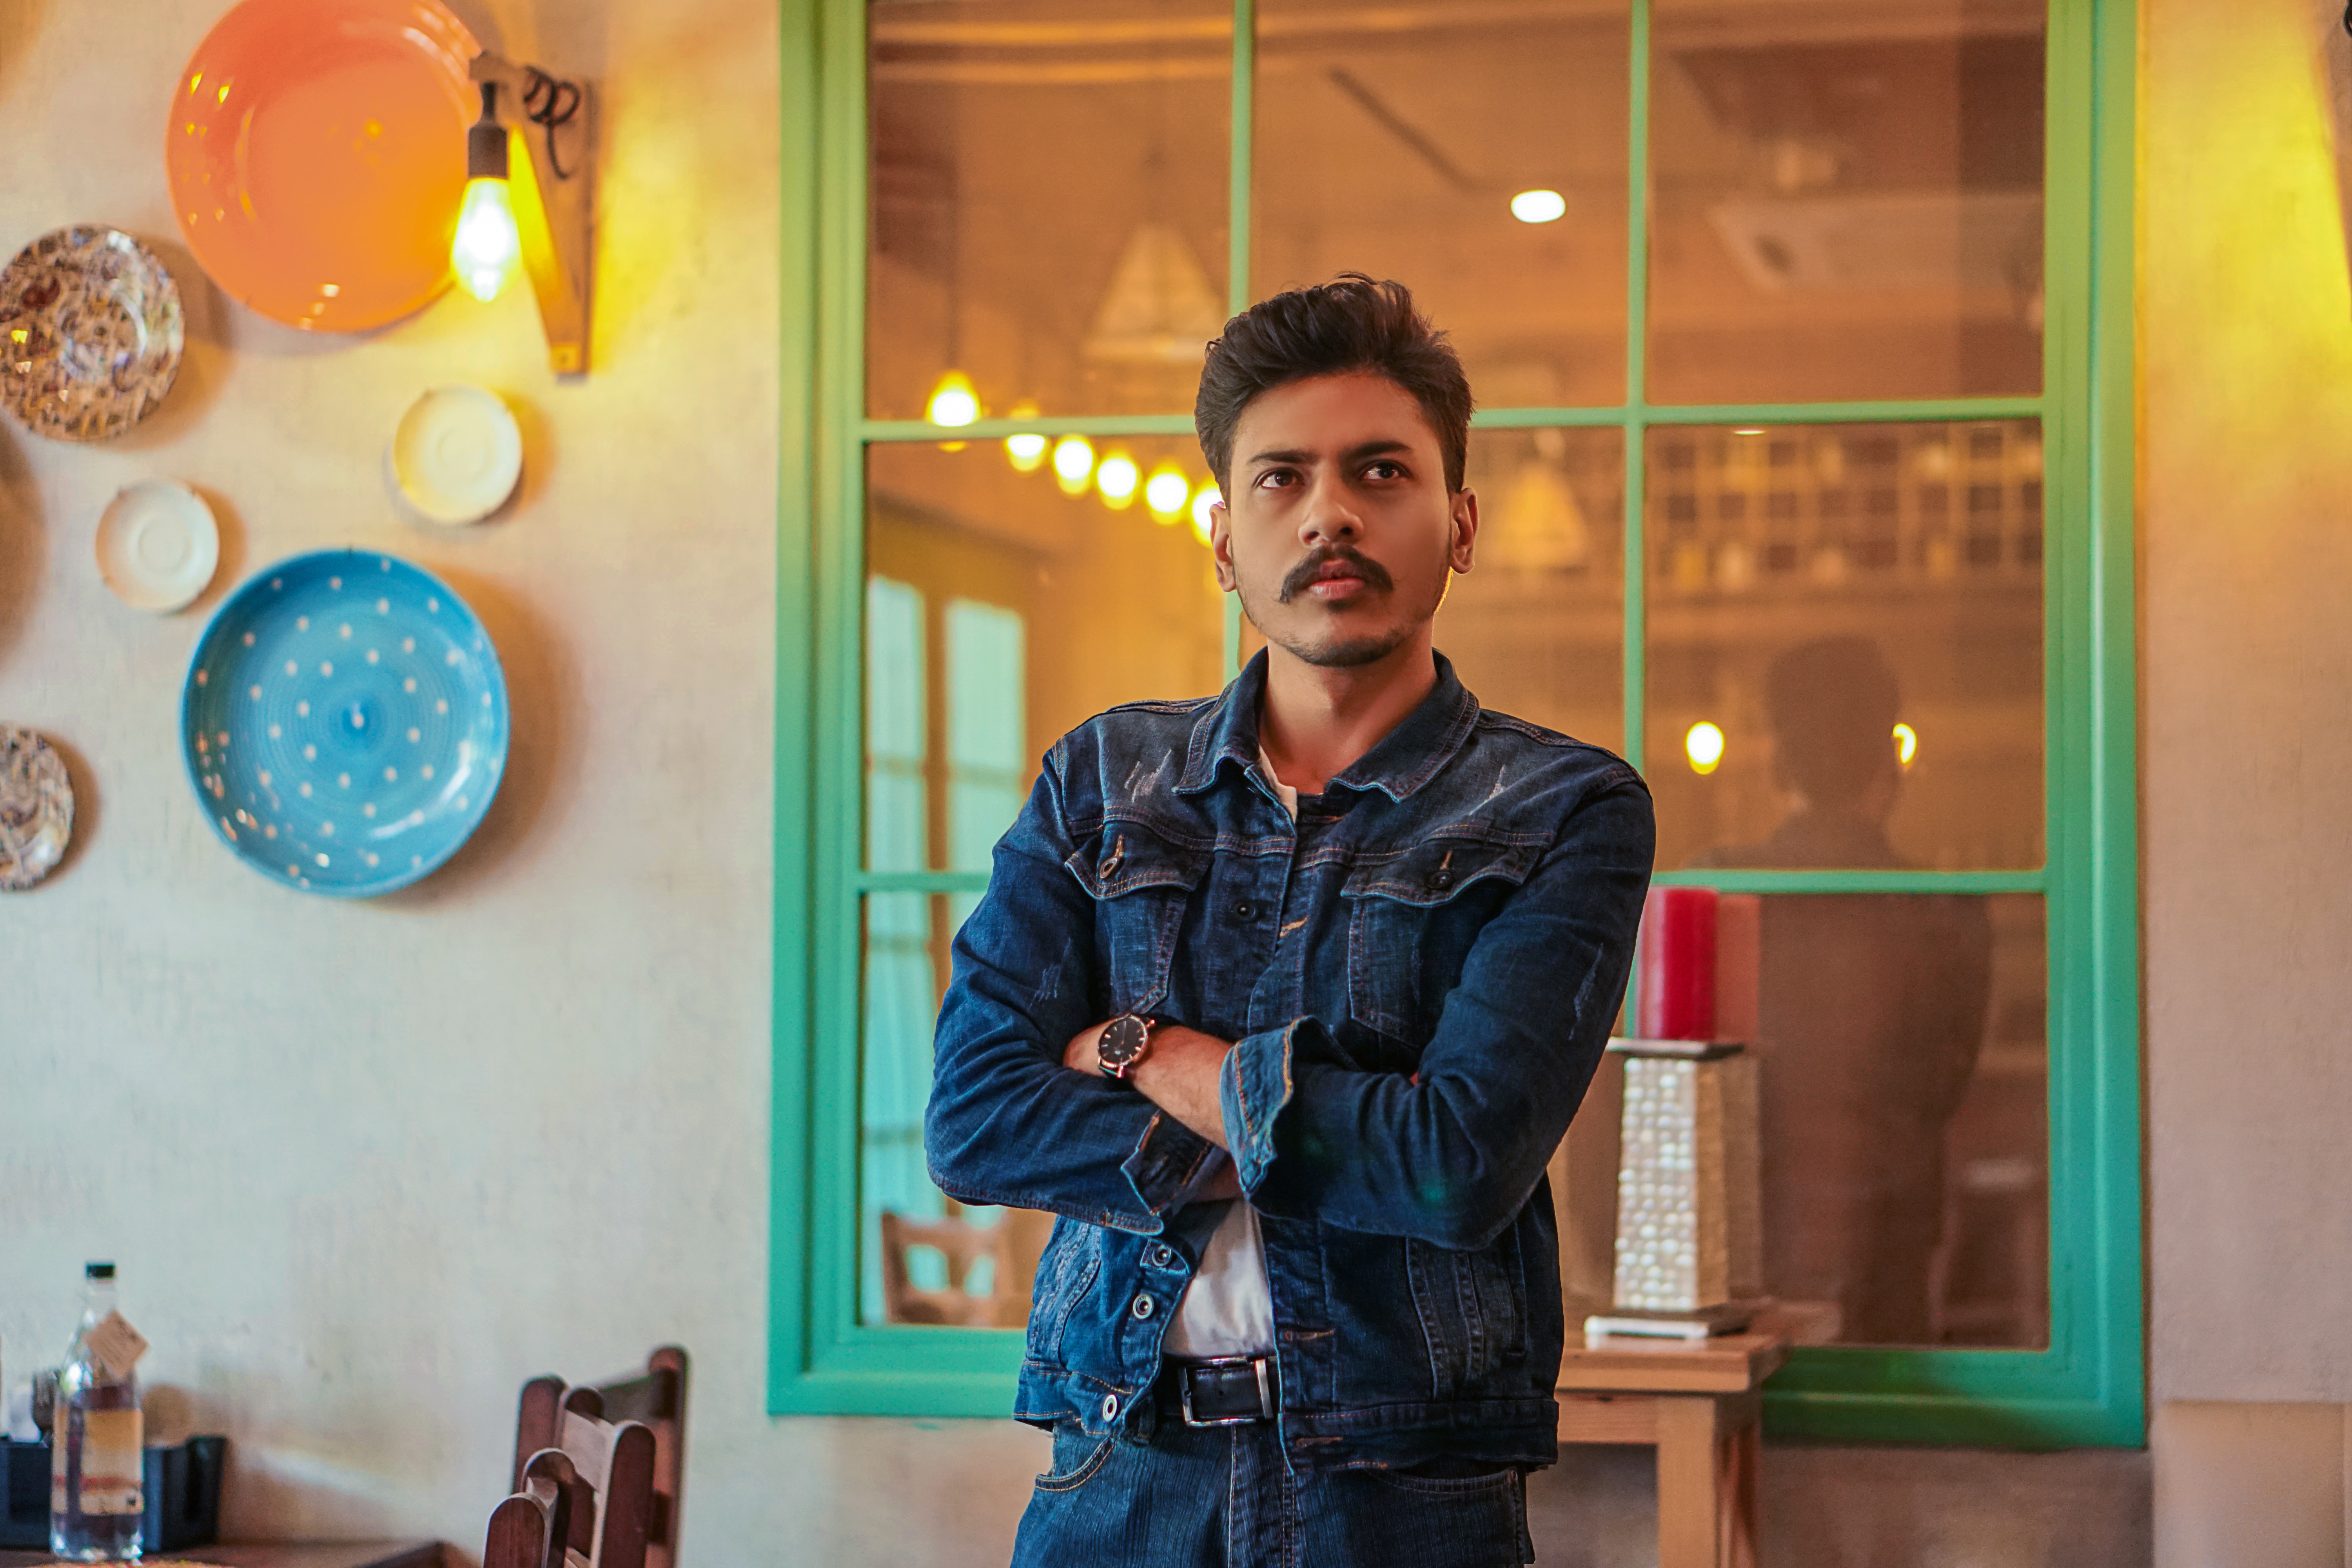
blue, yellow, textile, room, photography, denim, jeans, vacation, glass